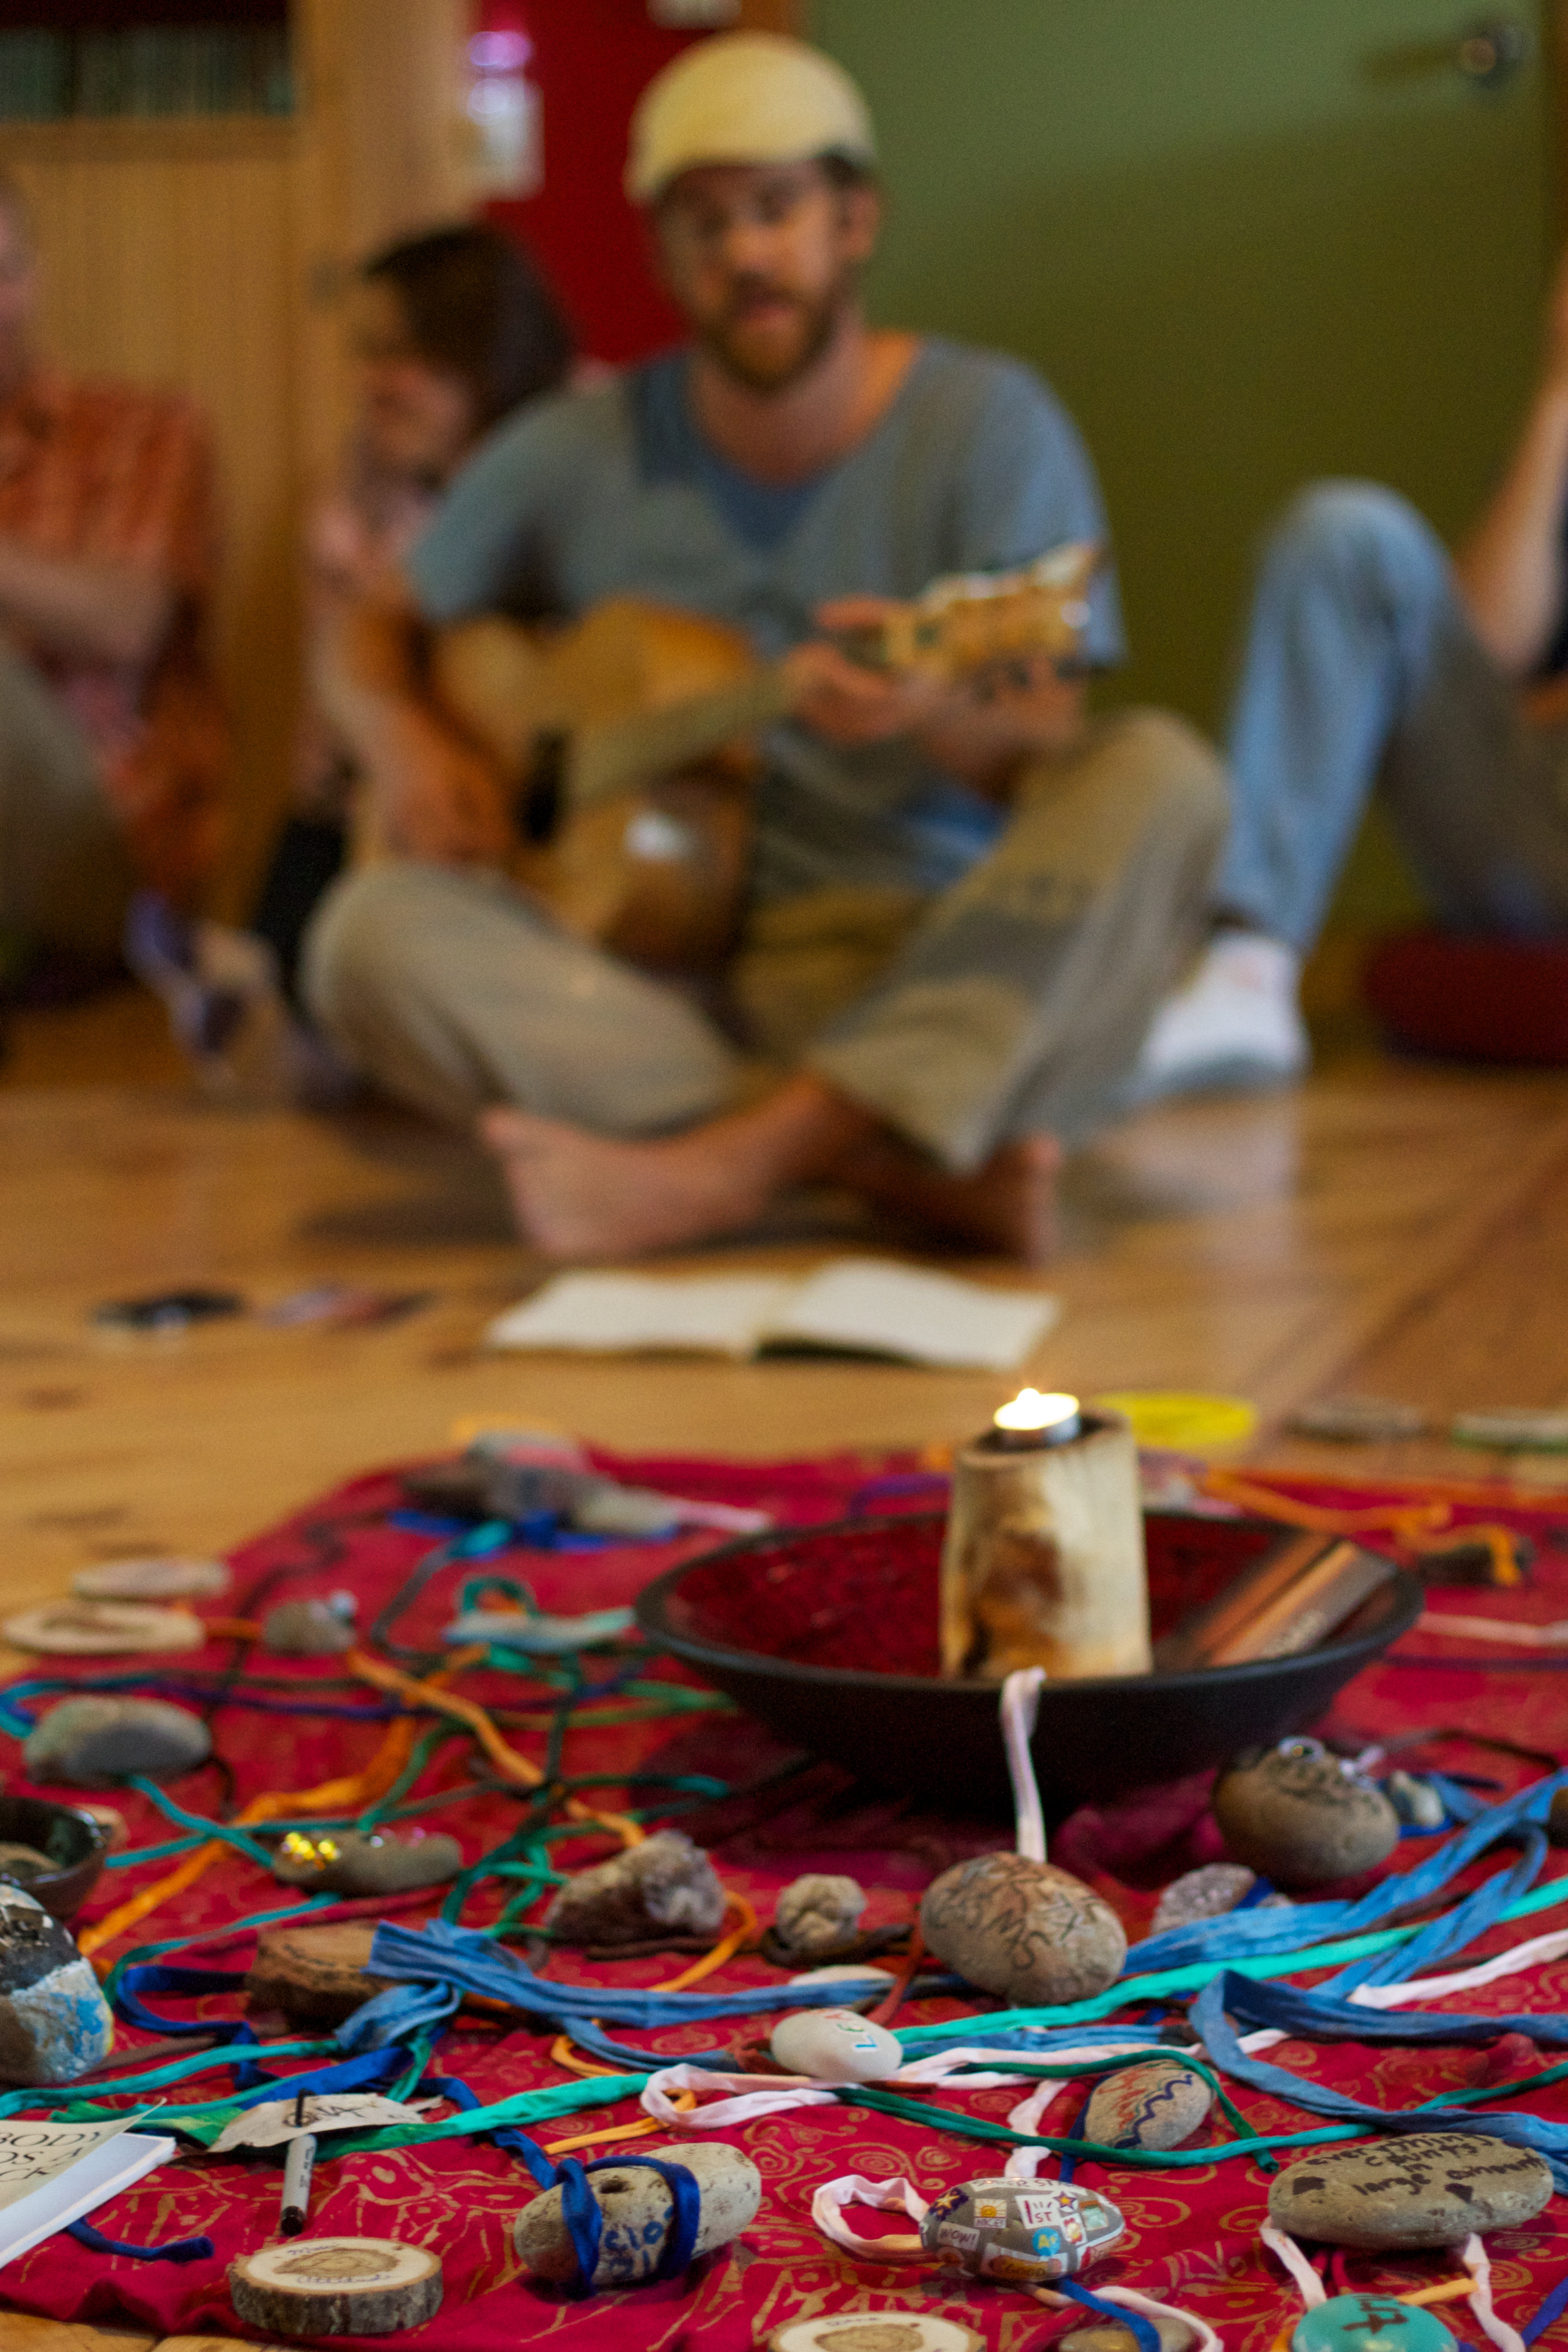
play, christmas, art, unplugd12